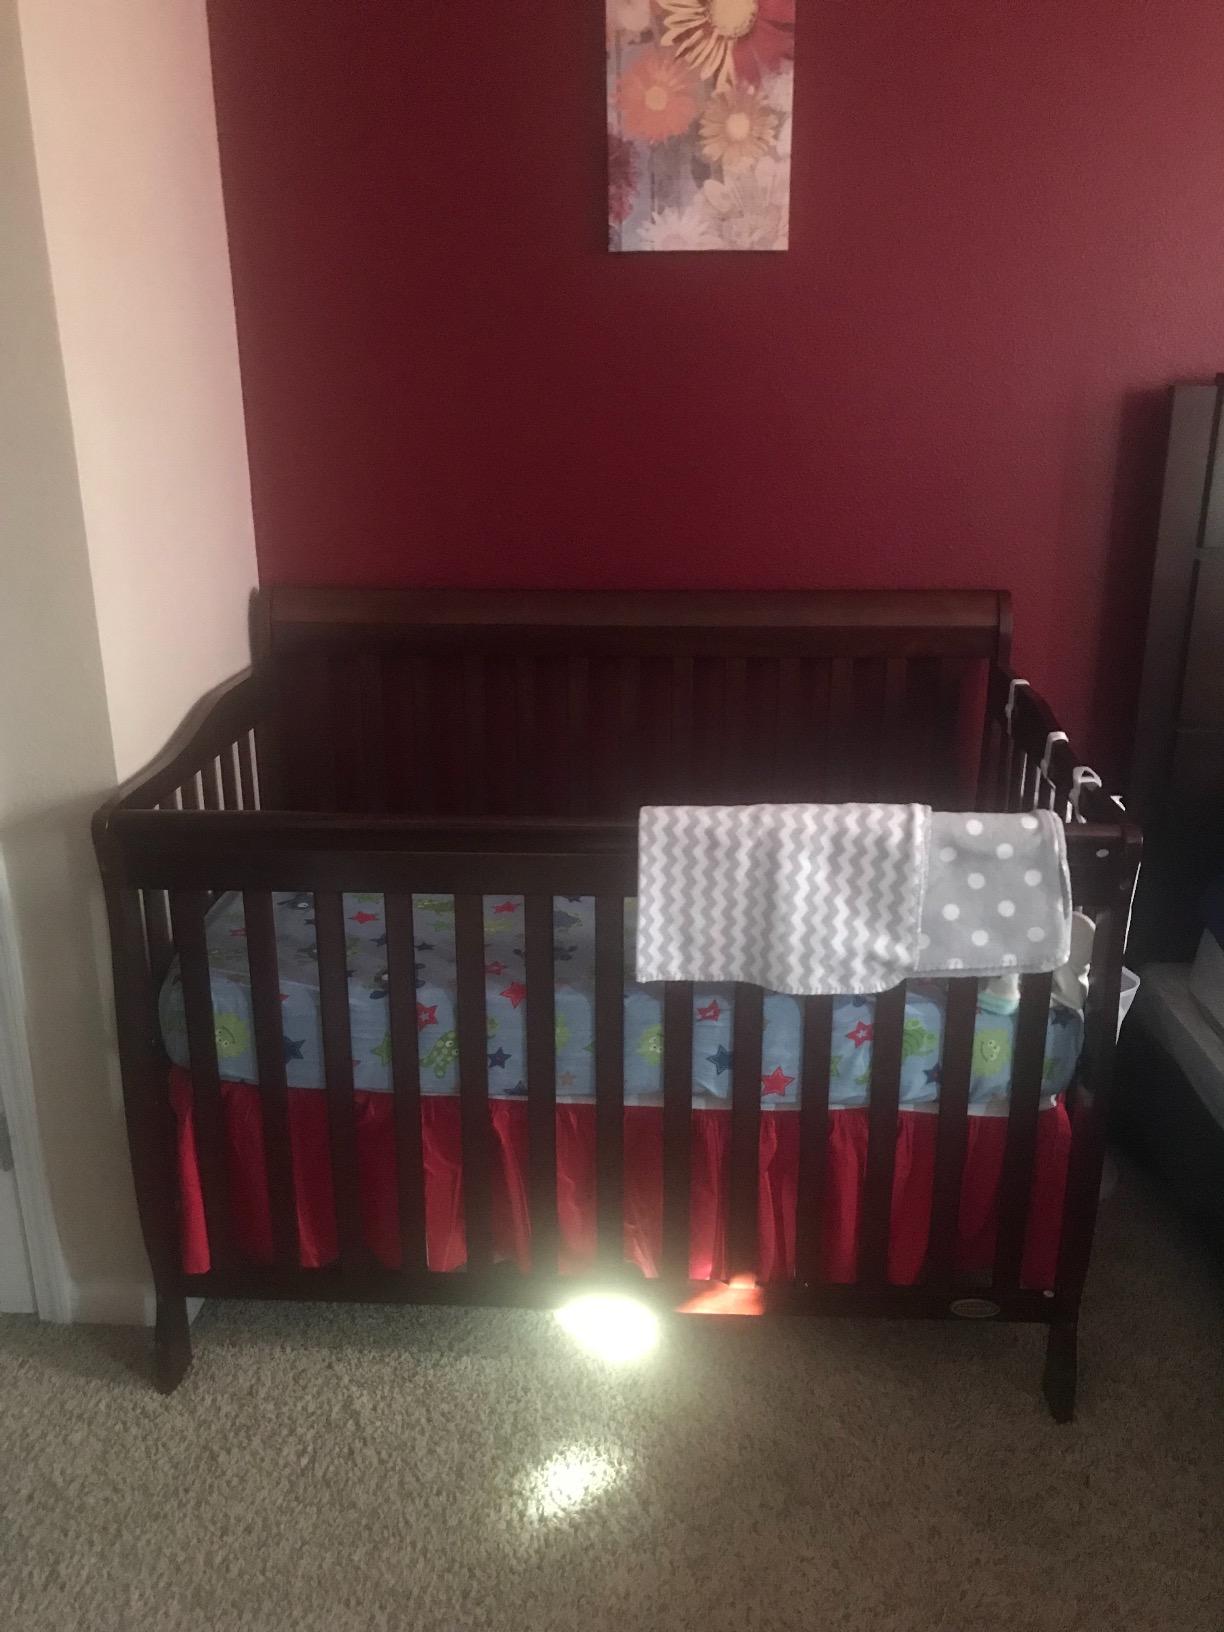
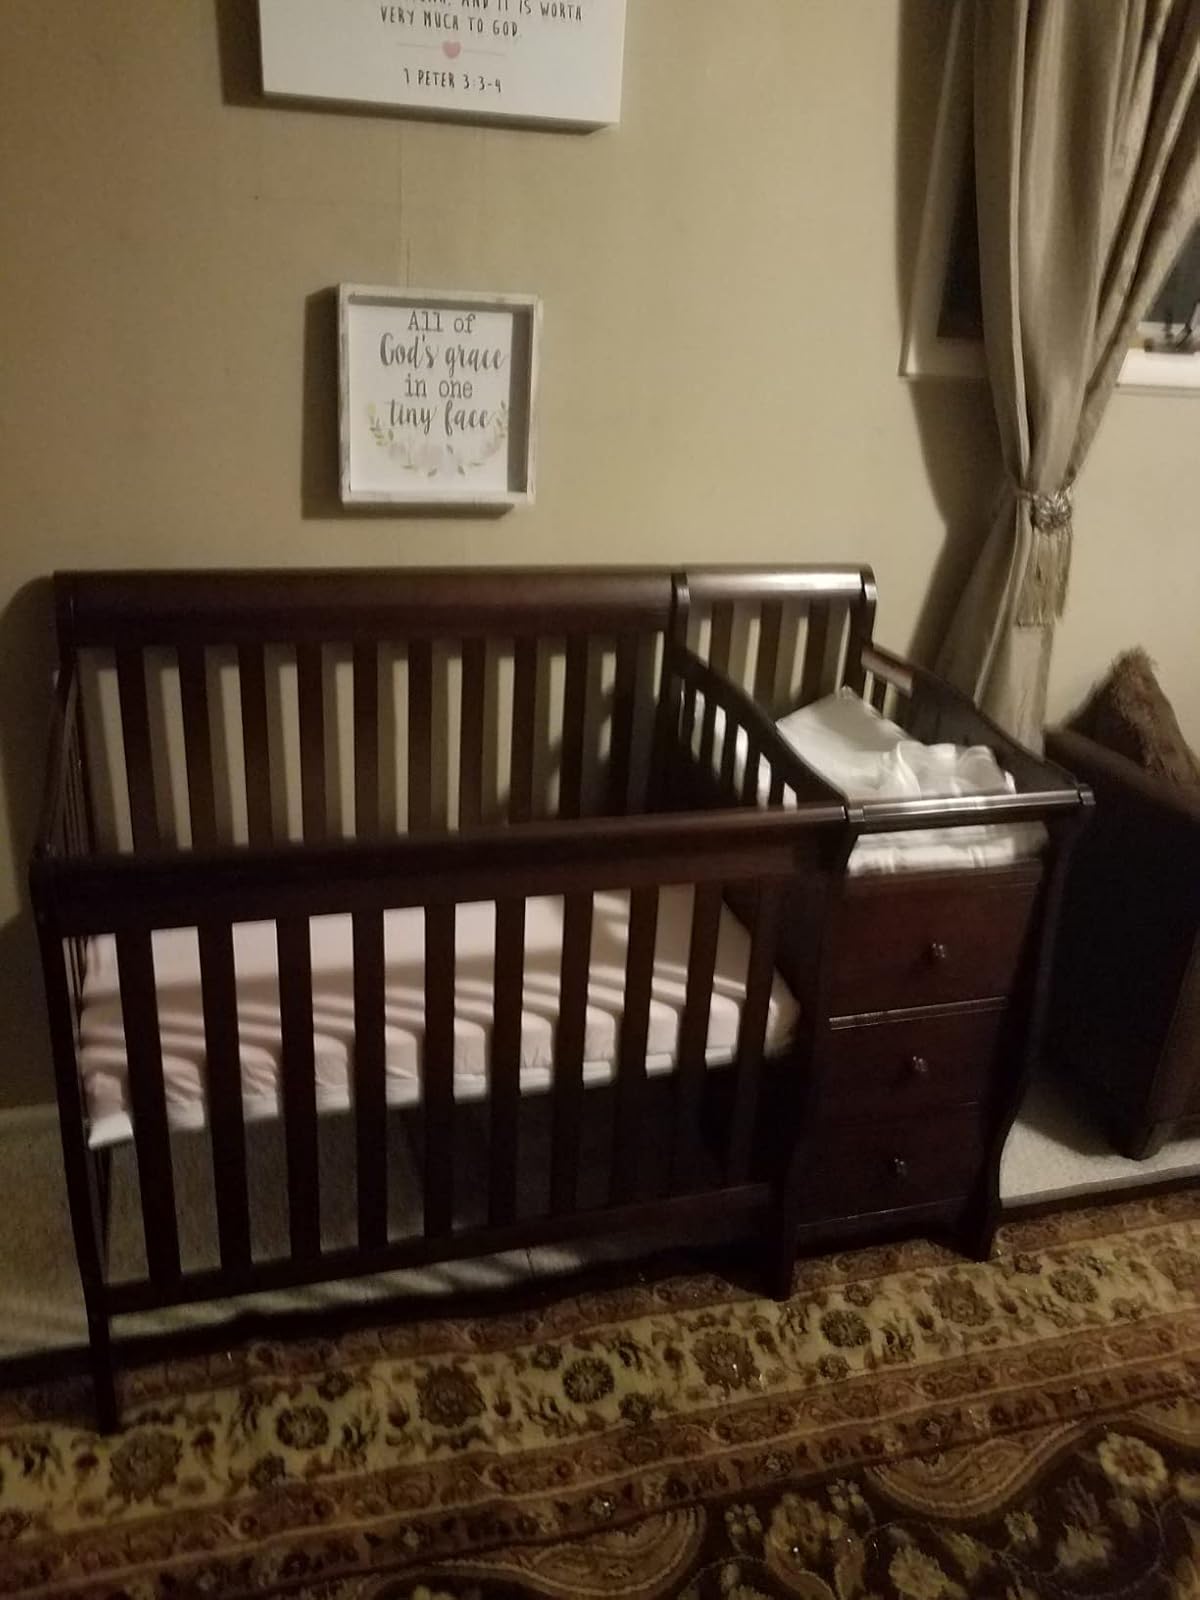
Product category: products_crib
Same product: no